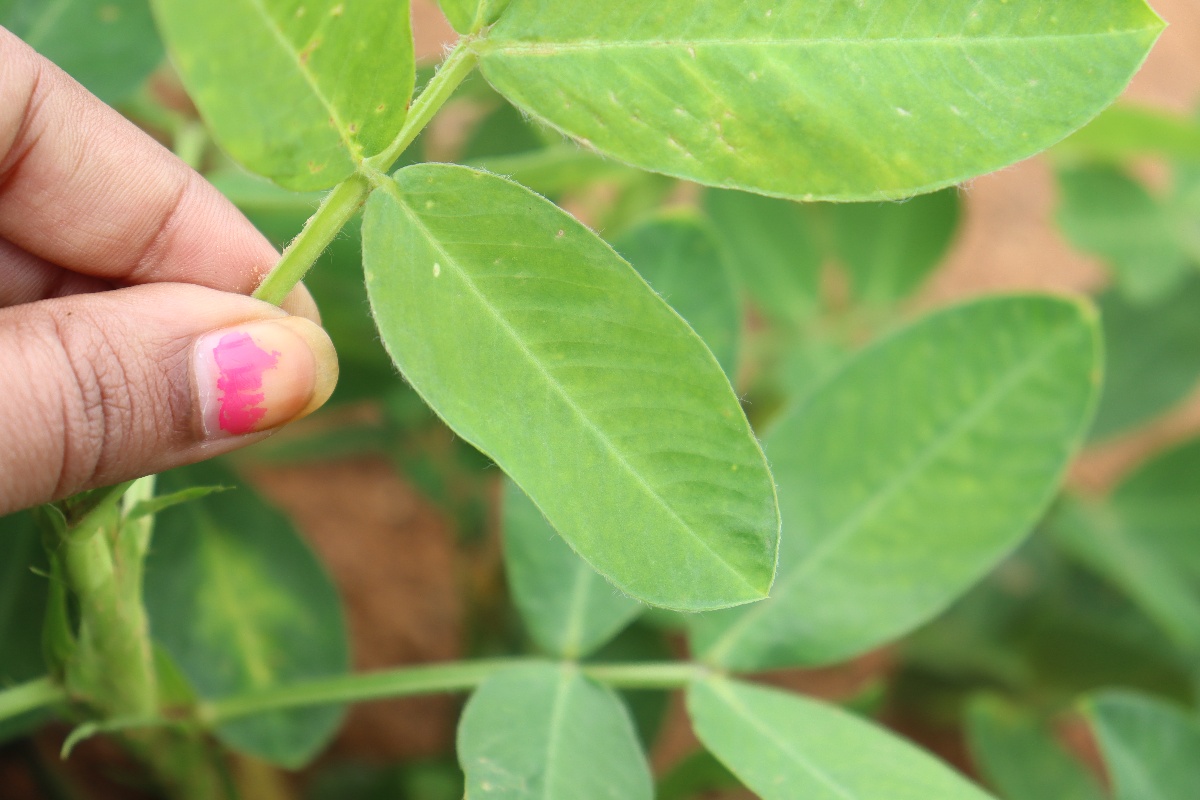
Label: healthy leaf